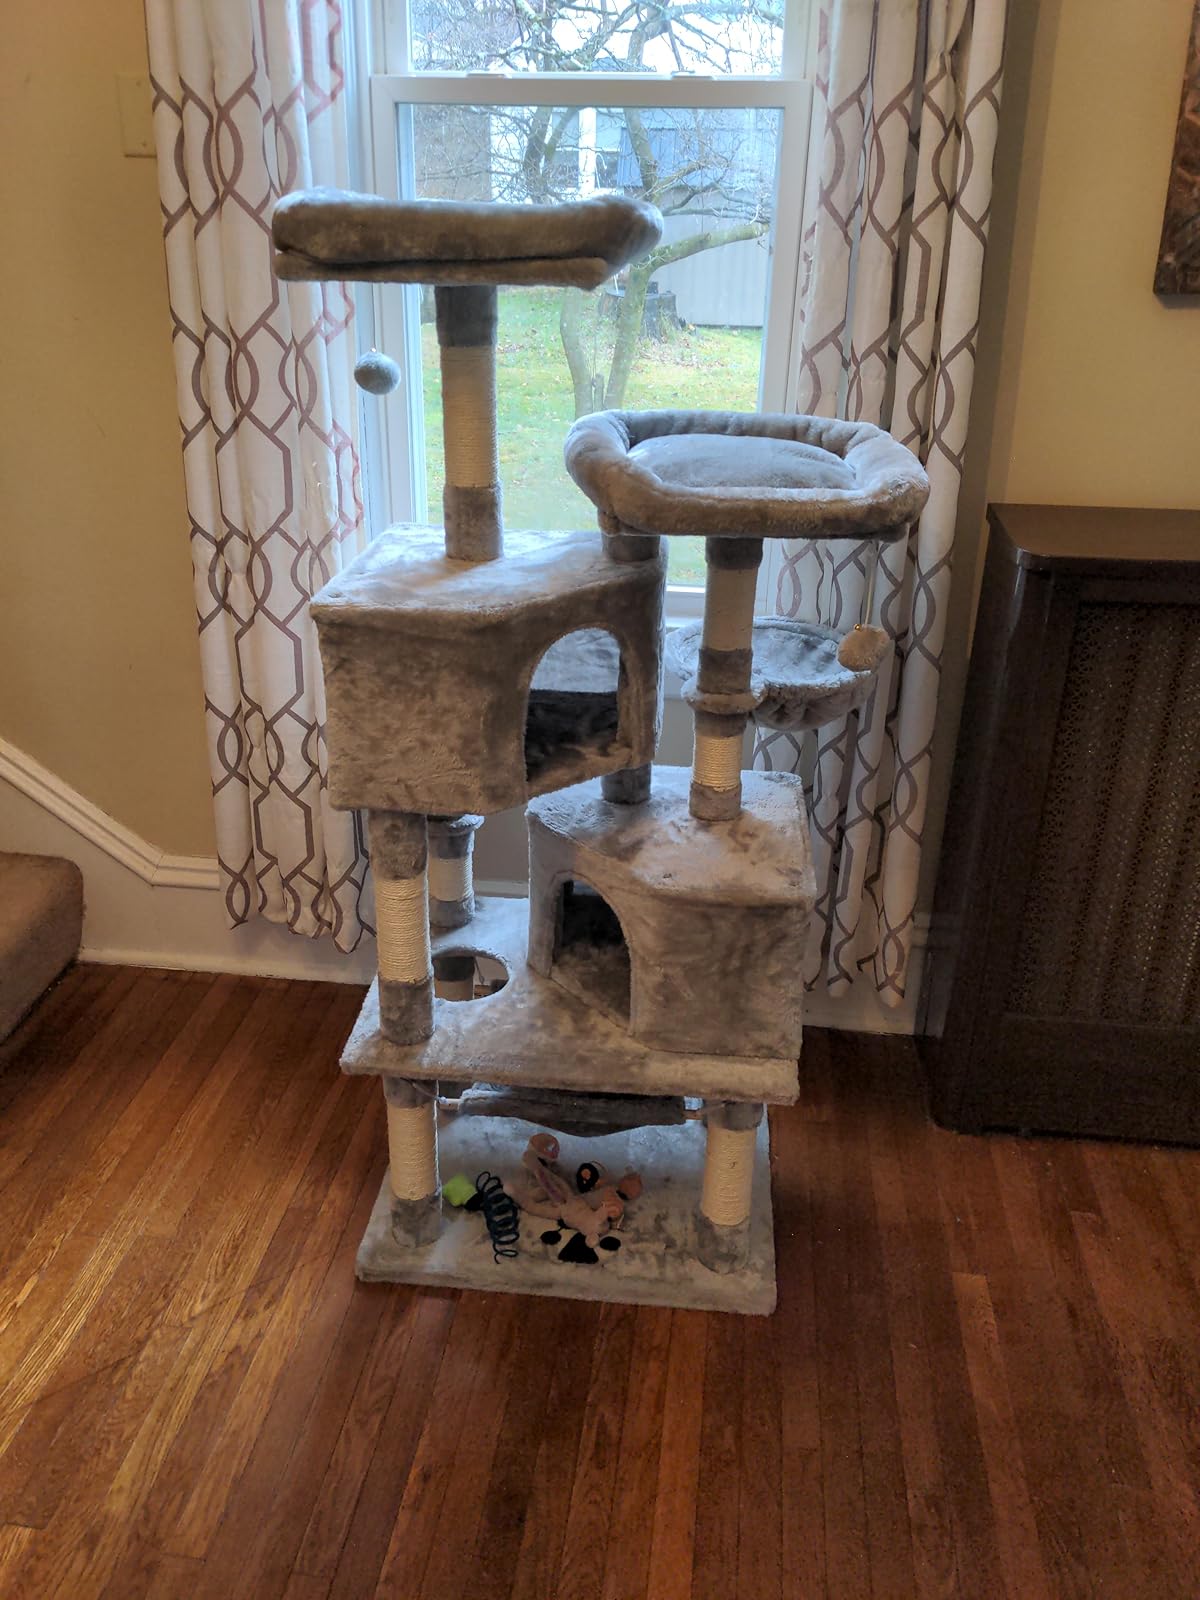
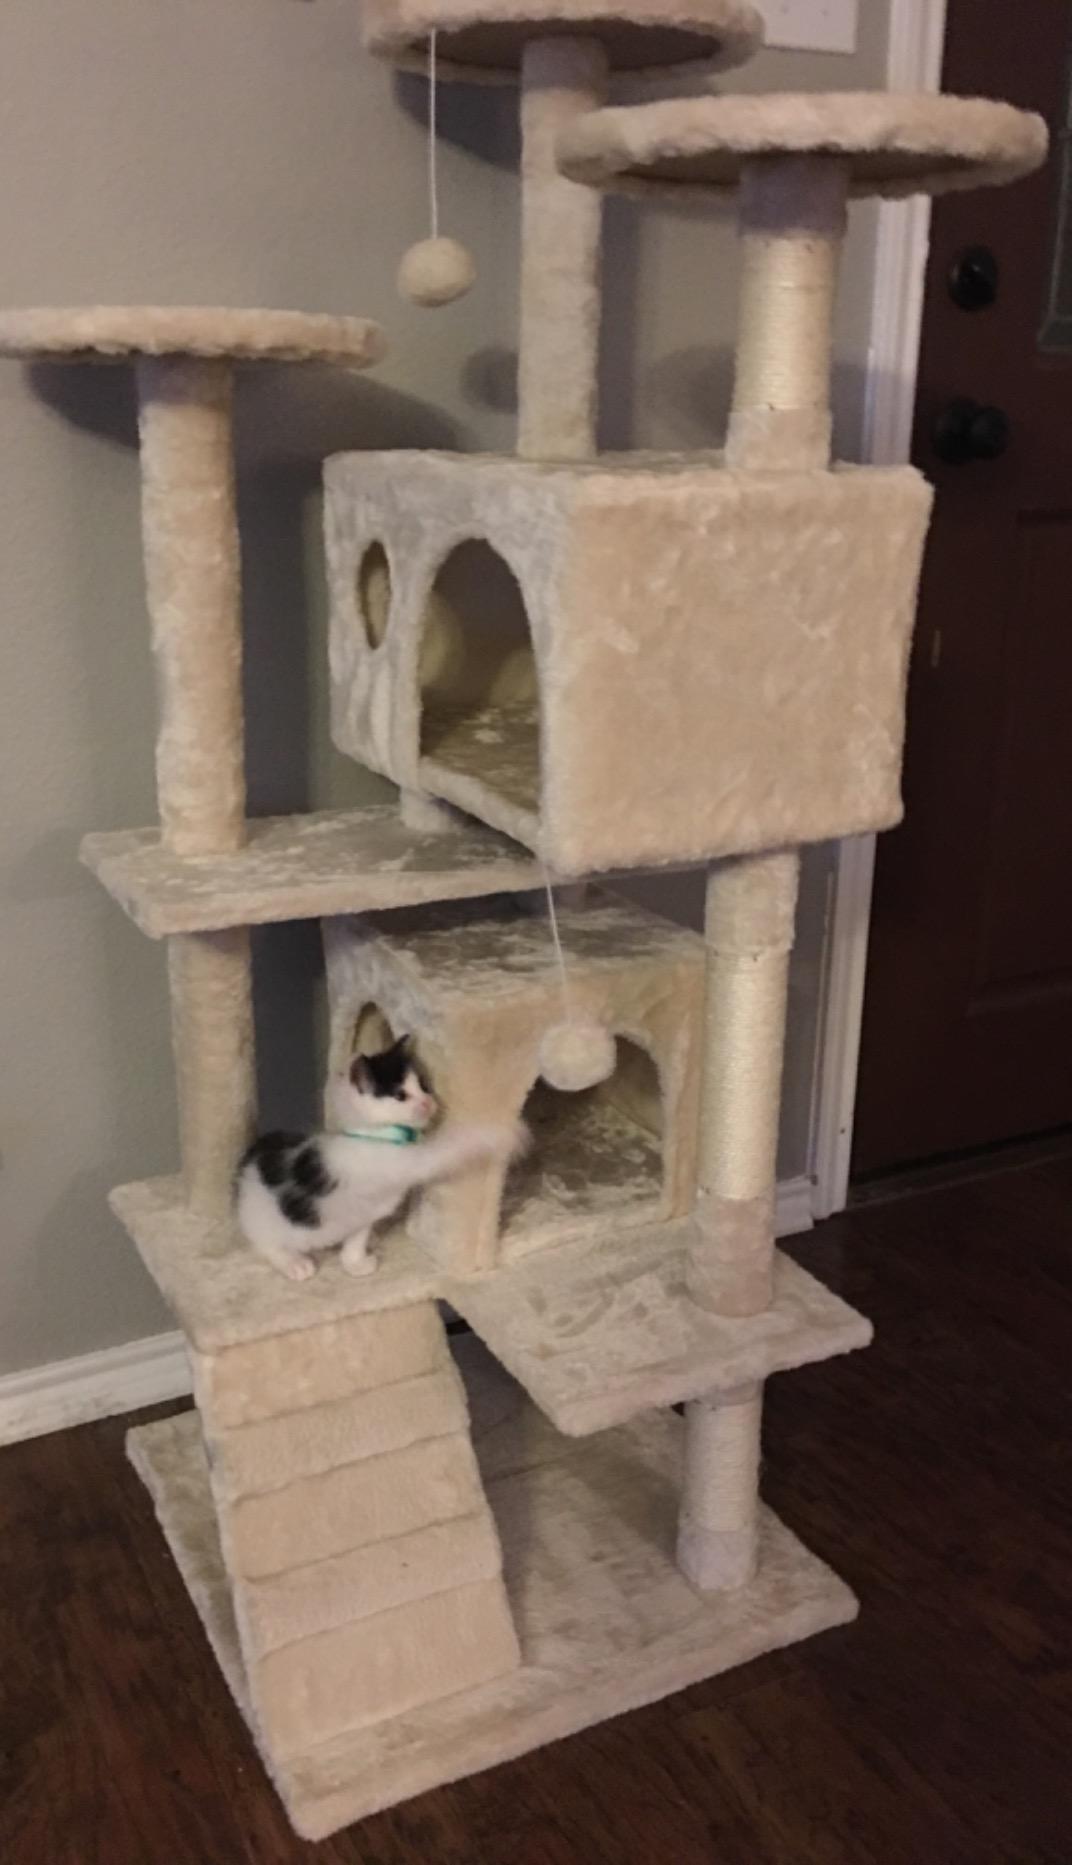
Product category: items_cat tree
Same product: no